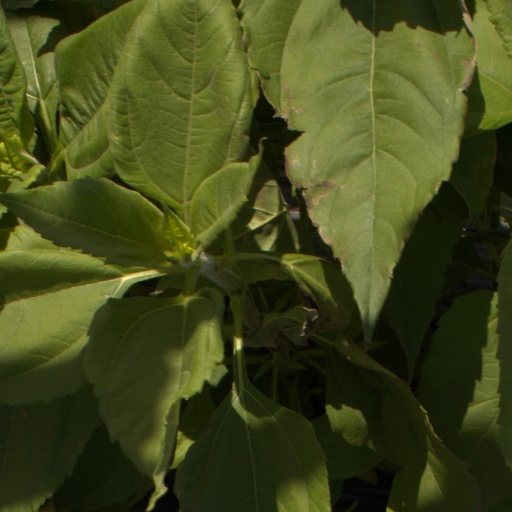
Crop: Jerusalem artichoke